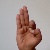
The image shows a hand gesture representing the letter 'F' in Indian Sign Language.